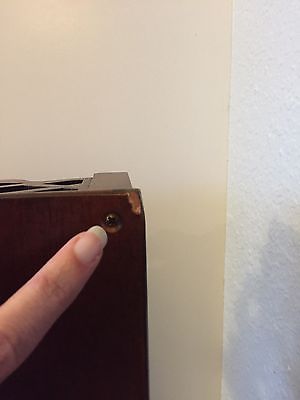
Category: table